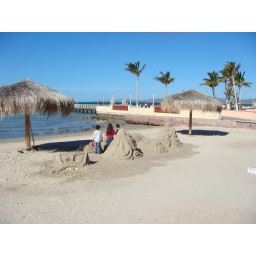
a sand castle in La Paz